Feni (liquor)

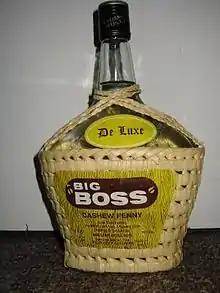
A bottle of Big Boss cashew feni

Cashew feni is distilled employing the traditional pot. A traditional still for feni is known as a "bhatti". The use of an earthen pot as the boiling pot has now been replaced with copper pots, both known by the same name, "bhann". The distillate is collected in an earthen pot called a "launni". The tradition of cold water being continuously poured on the "launni" to condense the distillate has now been replaced by immersing a coil in cold water.